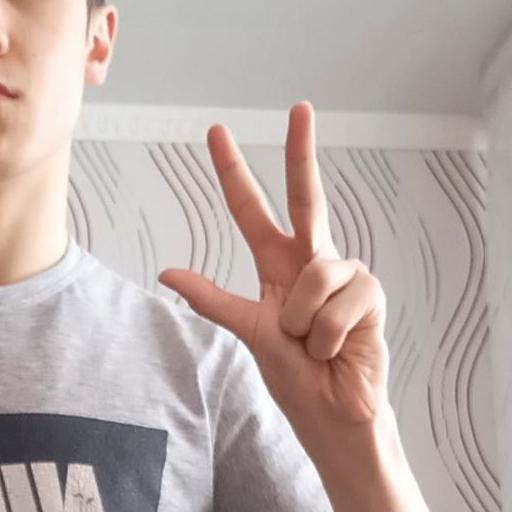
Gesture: three2